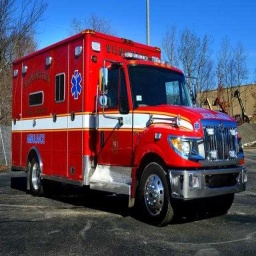
Label: ambulance